Stylidium

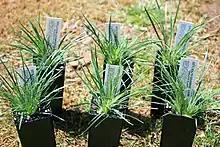
"Stylidium graminifolium" is available in cultivation with two cultivars: 'Tiny Trina' and 'Little Sapphire'.

Most "Stylidium" species tend to be hardy species and can be easily cultivated in greenhouses or gardens. They are drought resistant, hardy to cold weather, and the species diversity in this genus gives gardeners a wide variety of choices. Most species that are native to Western Australia will be cold hardy to at least -1 to -2 °C. The few that can be found all over Australia, like "S. graminifolium", will tolerate a wider range of habitat since their native ranges includes a great diversity of ecoregions. Some species of triggerplants are suitable for cultivation outdoors outside of the Australian continent including most of the United Kingdom and as far north as New York City or Seattle in the United States.